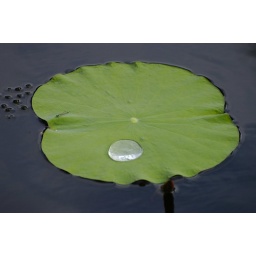
This water lilly was photographed at a lake in Fort Myers, Florida. Photographer: Carol Unglaub